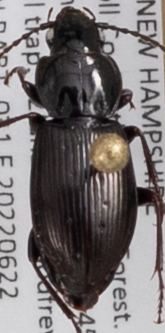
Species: Pterostichus pensylvanicus
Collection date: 2022-06-22
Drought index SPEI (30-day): -1.058
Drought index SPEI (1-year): -0.362
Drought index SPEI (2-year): -1.13